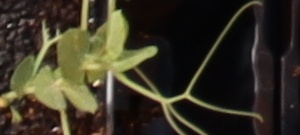
Label: Field Pea